Vicky Ntetema

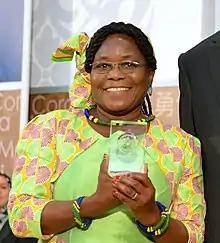

Vicky Ntetema (born ) is a Tanzanian journalist known for breaking the story about the murder of persons with albinism in Tanzania. Later, she became Executive Director of Under the Same Sun (UTSS) in Tanzania.